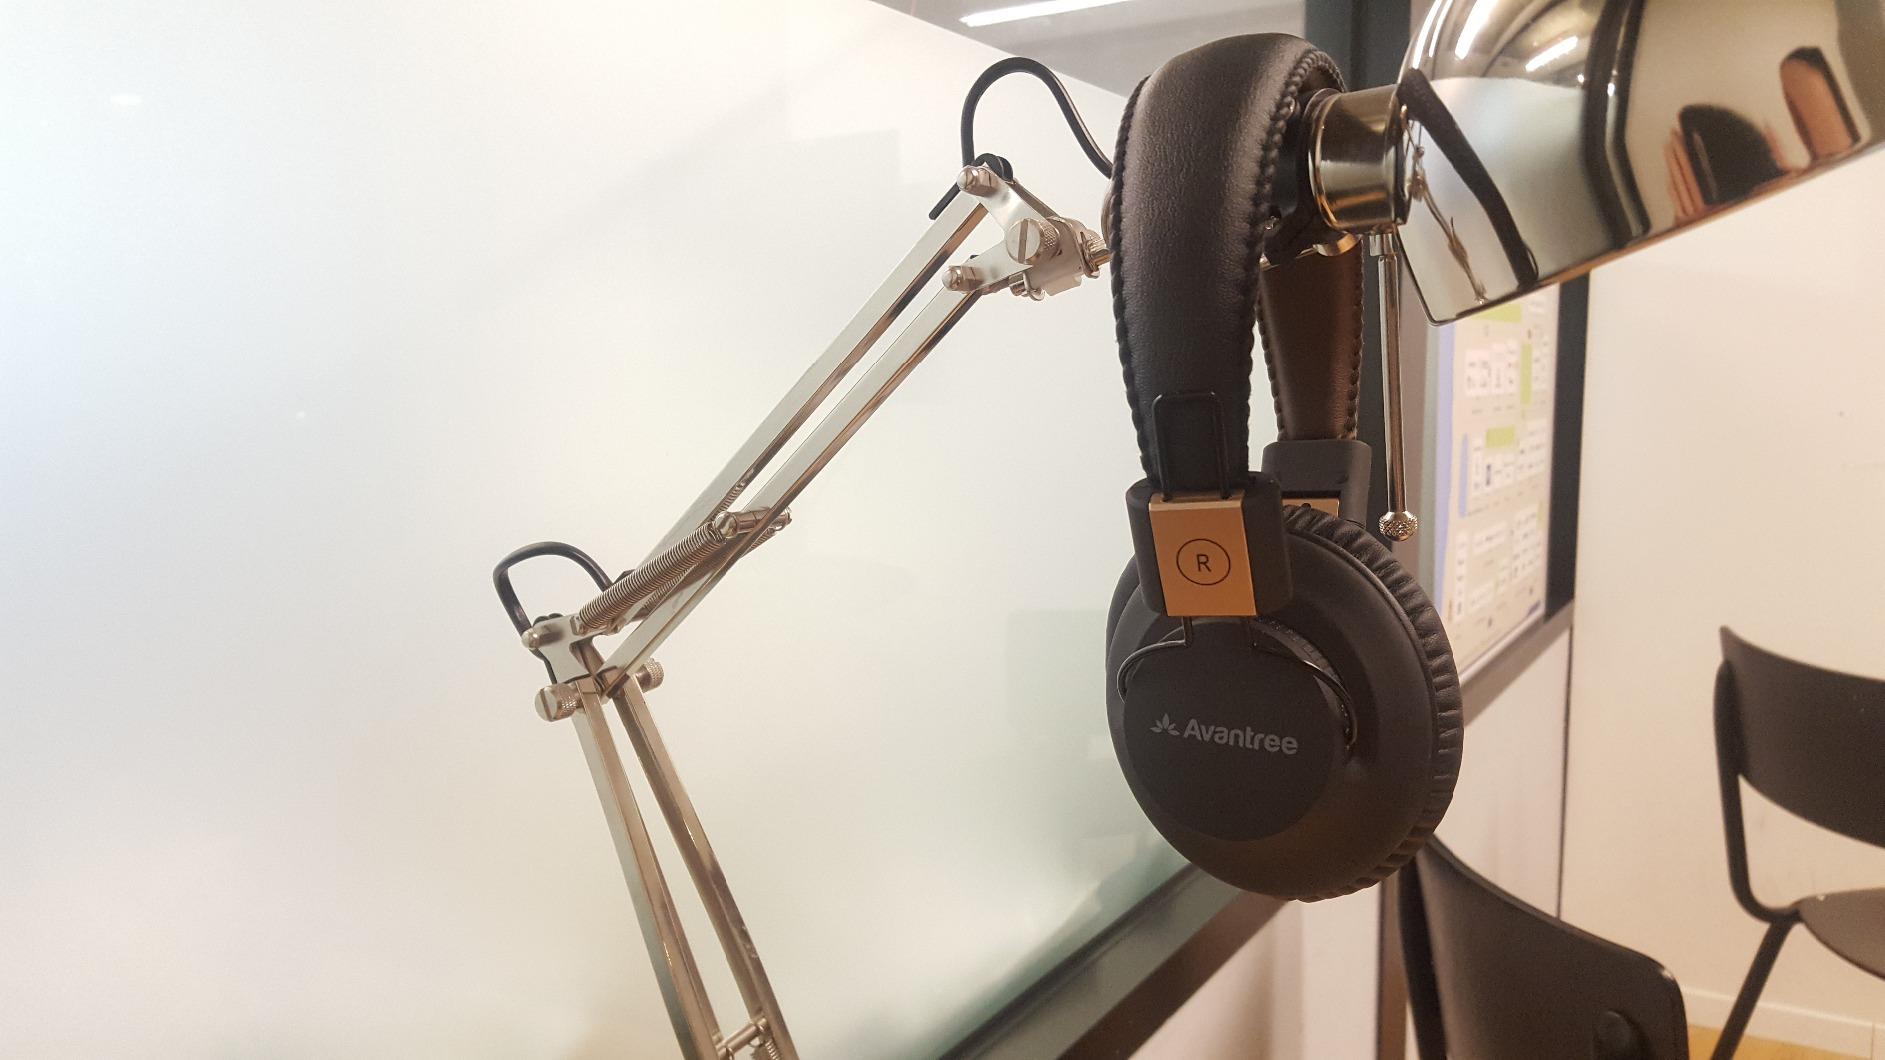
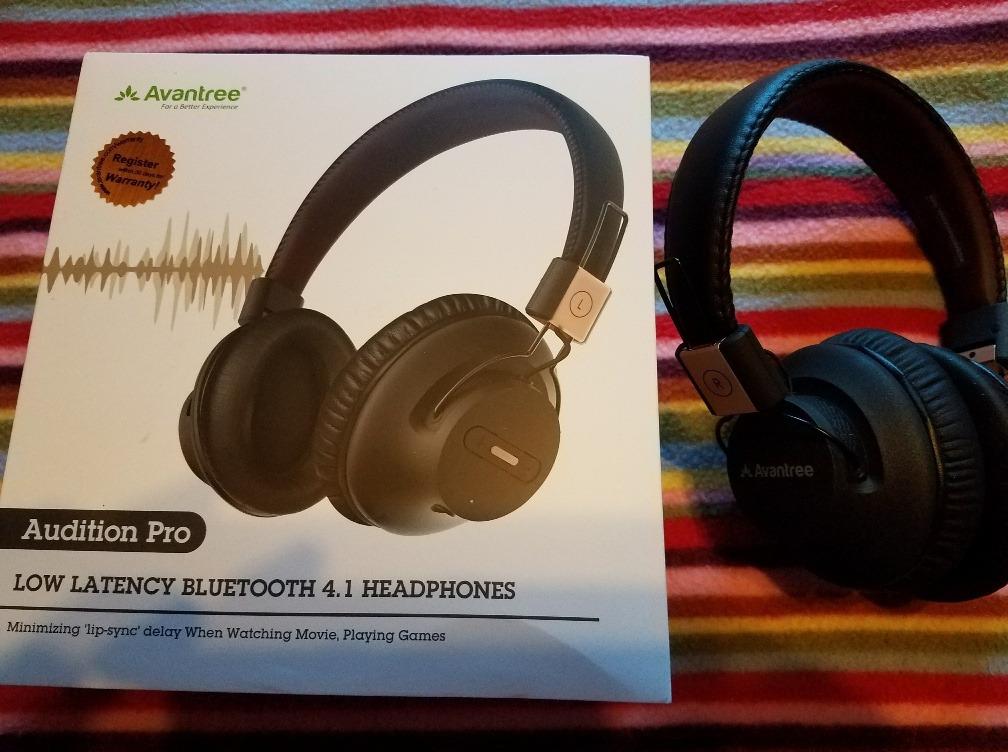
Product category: headphones
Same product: yes